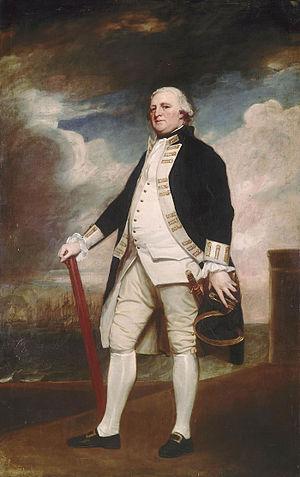
George Darby est un officier de marine britannique du XVIIIᵉ siècle. Il sert dans la Royal Navy pendant la guerre de Sept Ans et la guerre d'indépendance des États-Unis et termine sa carrière avec le grade de Vice Admiral.